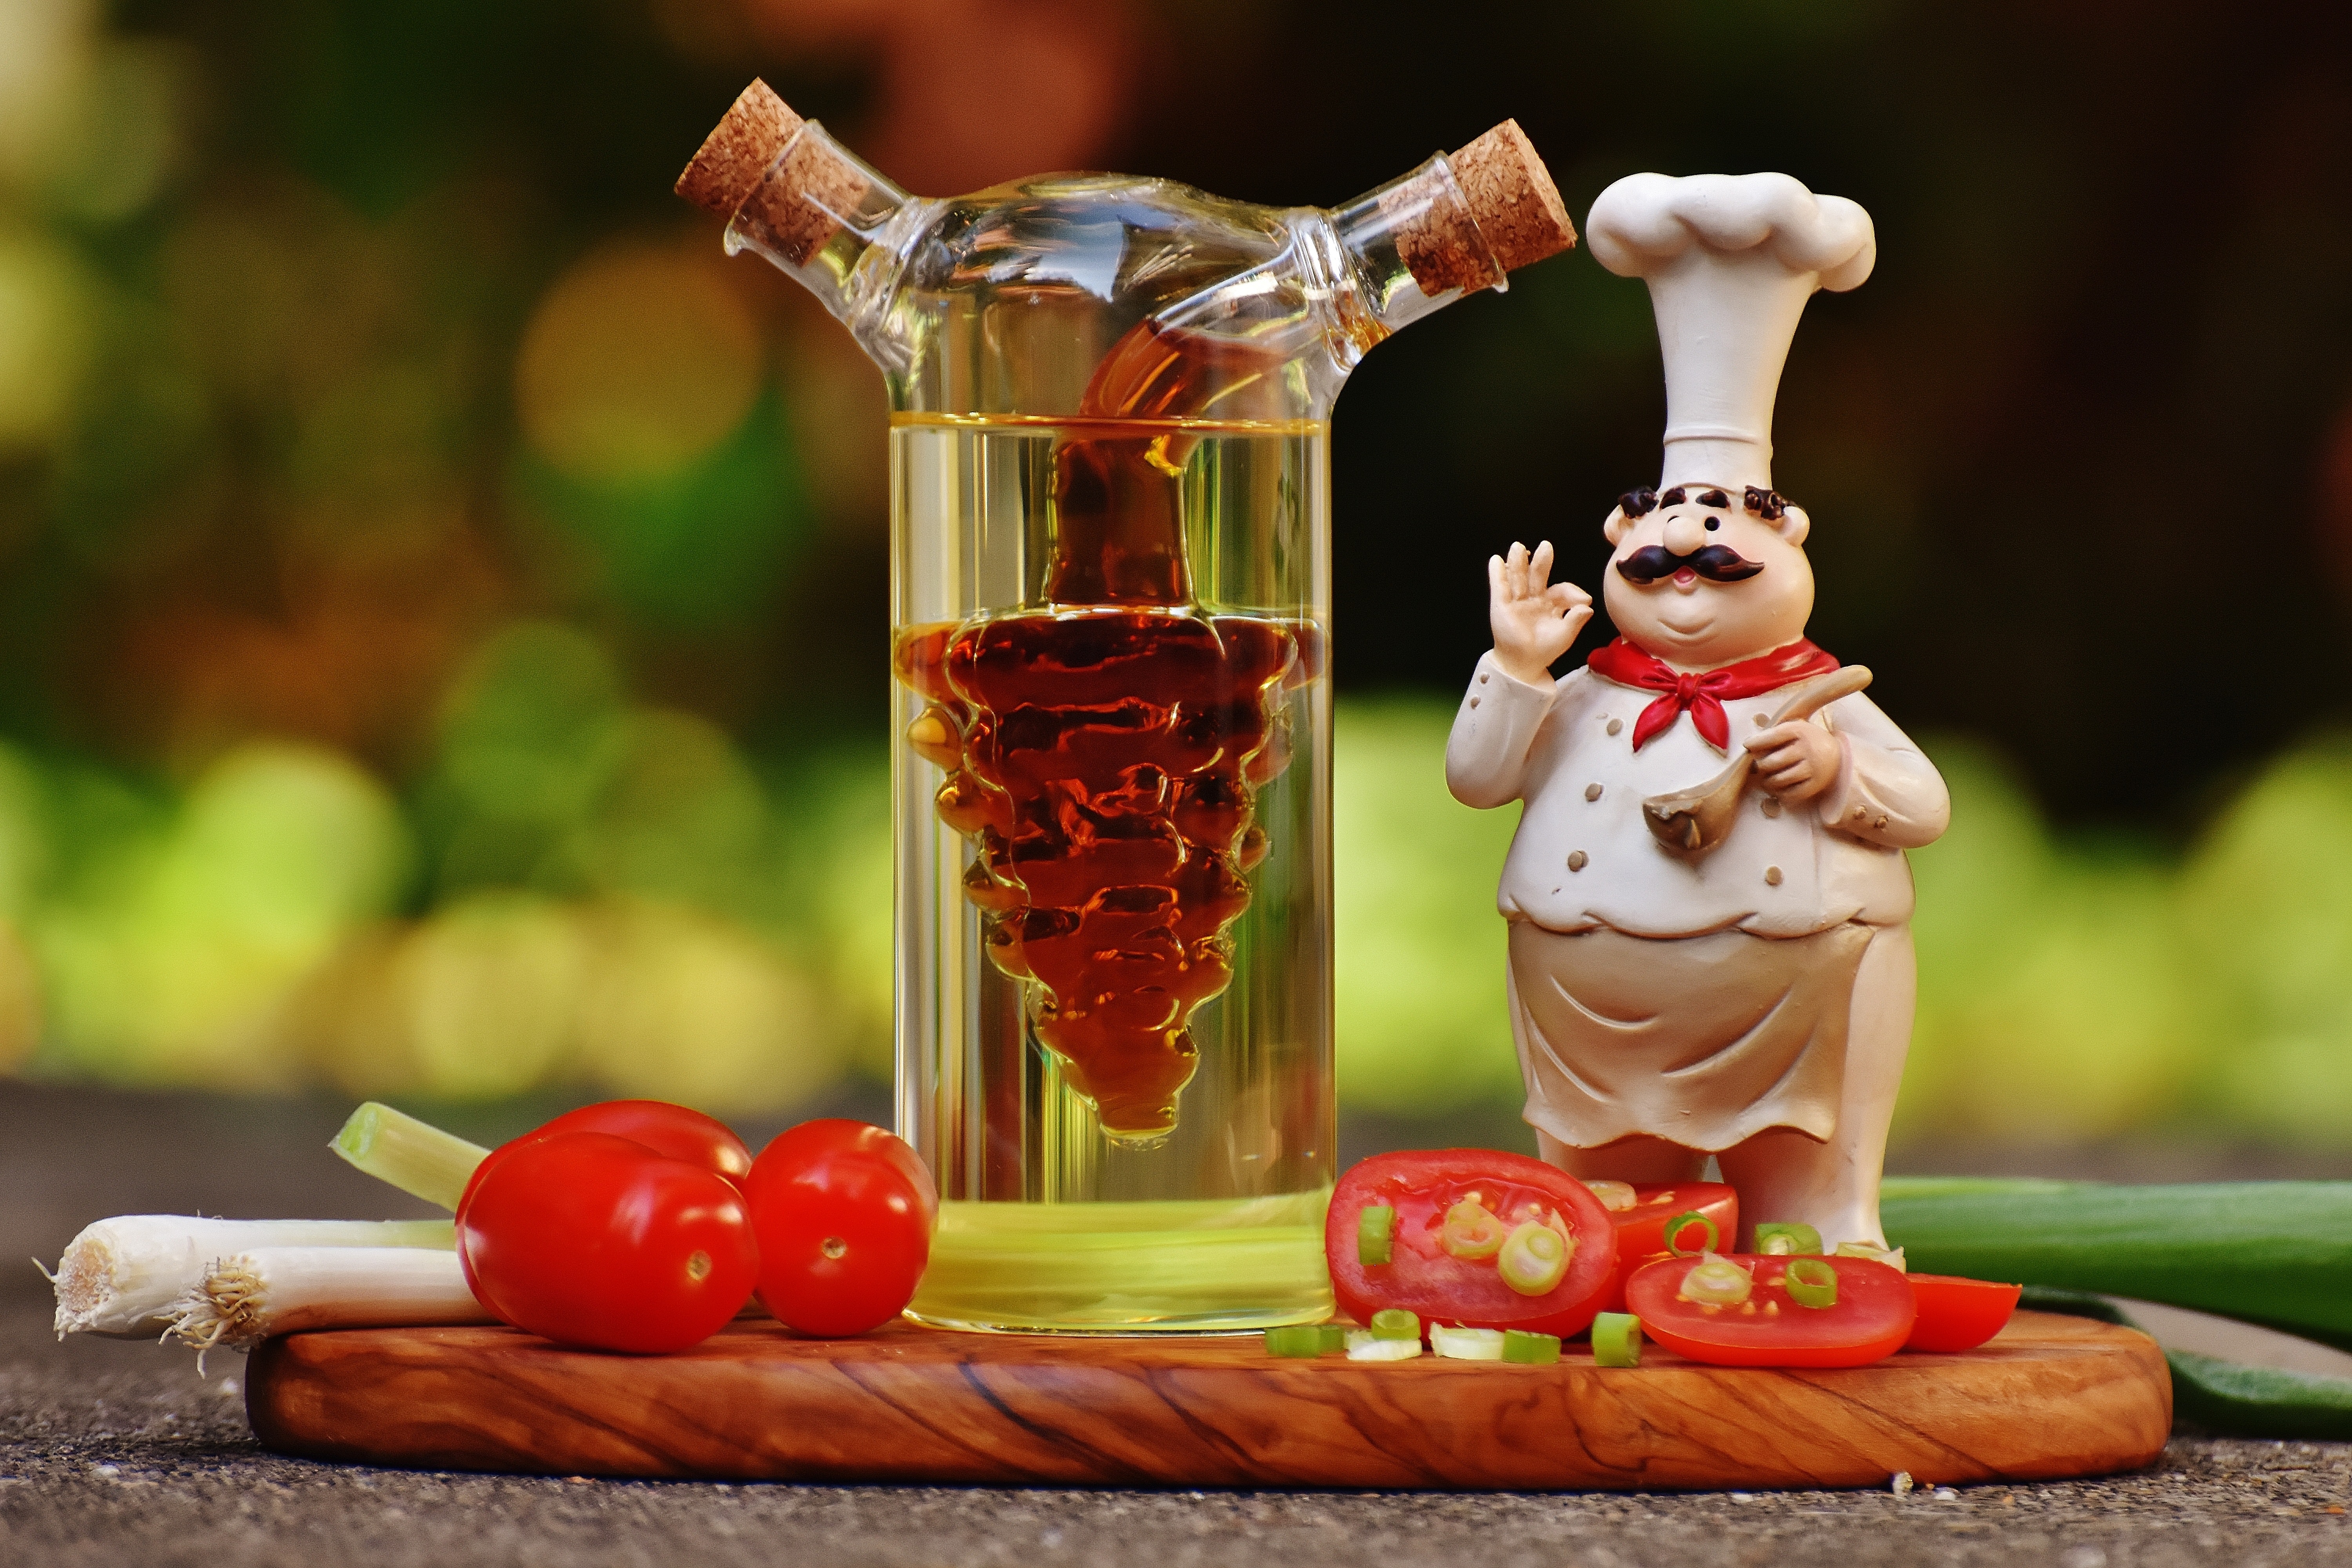
drink, glass, food, fruit, tableware